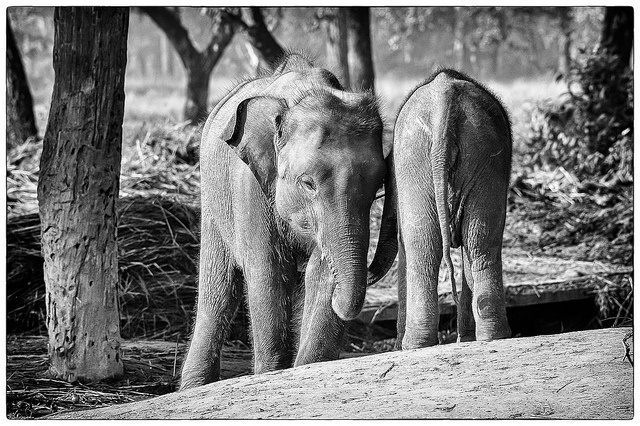
Two young elephants play together under the trees.
Two elephants are in the dirt next to trees.
A black and white image of two elephants.
Two small elephants standing together in the wild.
this black and white photo shows two elephants walking past each other